Will Rogers Memorial Center

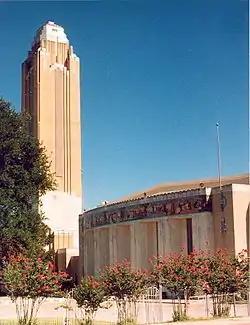
Pioneer Tower and Will Rogers Auditorium in 1993

The Will Rogers Memorial Center (WRMC) is a American public entertainment, sports and livestock complex located in Fort Worth, Texas. It is named for American humorist and writer Will Rogers. It is a popular location for the hosting of specialized equestrian and livestock shows, including the annual Fort Worth Stock Show, the annual National Reined Cow Horse Association Snaffle Bit Futurity, the World Championship Paint Horse Show, and three major events of the National Cutting Horse Association each year. It is also the former home of the Fort Worth Texans ice hockey team, and it hosted a PBR Bud Light Cup Series (later Built Ford Tough Series) event annually from 1995 through 2004. Events at the WRMC attract over two million visitors annually. The complex contains the following facilities: